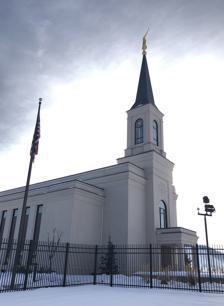
Building: Star Valley Wyoming Temple
Country: United States of America
Year built: 2016
Temple of The Church of Jesus Christ of Latter-day Saints Star Valley Wyoming Temple Star Valley Wyoming Temple Church of Jesus Christ Number 154 Dedication October 30, 2016, by David A. Bednar Site 43.6 acres (17.6 ha) Floor area 18,609 sq ft (1,728.8 m 2 ) Height 123 ft (37 m) Official website • News & images Church chronology ← Fort Collins Colorado Temple Star Valley Wyoming Temple → Hartford Connecticut Temple Additional information Announced October 1, 2011, by Thomas S. Monson Groundbreaking April 25, 2015, by Craig C. Christensen Open house Friday, September 23, 2016-Saturday, October 8, 2016 Current president Kirk Elmo Hathaway Location Afton , Wyoming , United States Geographic coordinates 42°42′44″N 110°55′57″W / 42.7121°N 110.9326°W / 42.7121; -110.9326 Exterior finish Precast concrete panels Baptistries 1 Ordinance rooms 1 (stationary) Sealing rooms 1 ( edit ) The Star Valley Wyoming Temple is a temple of the Church of Jesus Christ of Latter-day Saints in Afton , Wyoming . The intent to build the temple was announced by church president Thomas S. Monson on October 1, 2011. The temple was announced concurrently with the Barranquilla Colombia , Durban South Africa , Kinshasa Democratic Republic of the Congo , and Provo City Center temples. When announced, the total number of temples worldwide increased to 166. When dedicated in 2016, it became the church's 154th operating temple, and the first in Wyoming. This temple was designed using a classical architectural style. A groundbreaking ceremony, to signify the beginning of construction, was held on April 25, 2015, conducted by Craig C. Christensen, of the Presidency of the Seventy . History The temple was announced by Thomas S. Monson on October 1, 2011 . On May 25, 2012, the church announced that the temple would be constructed in Afton, Wyoming east of U.S. highway 89. Craig C. Christensen presided at the temple's groundbreaking on April 25, 2015. Star Valley is in Lincoln County , which has the highest percentage of Latter-day Saints in Wyoming. After construction was completed, a public open house was held from September 23 to October 8, 2016, excluding Sundays. The temple was dedicated by David A. Bednar , of the Quorum of the Twelve Apostles , on October 30, 2016. In 2020, like all others in the church, the Star Valley Wyoming Temple was closed temporarily in response to the COVID-19 pandemic . Design and architecture The building has a classical architectural style, inspired by the Star Valley Tabernacle, a historic building dedicated in 1909 and still stands in Afton. Designed by David Hunter, the temple's architecture reflects both the cultural heritage of the Star Valley region and its spiritual significance to the church. The temple is on a 43.6-acre plot, and its landscaping features grass, numerous trees, shrubs, and flowers. These elements are designed to provide a tranquil setting that enhances the sacred atmosphere of the site. The temple has a single attached end spire with a statue of the angel Moroni . The structure was constructed with precast concrete panels. The exterior has the blue spire and art glass windows depicting fireweed, a local wildflower found in the Wyoming mountains. The interior has decorative paintings which use Victorian era motifs. The temple also includes a stained glass window rescued from a Presbyterian church in New York. The temple has a baptistry , celestial room , and sealing room , each designed for ceremonial use. The design uses elements representing the heritage of the Star Valley region, providing meaning to the temple's appearance and function. Symbolism is important to church members and includes the use of fireweed, a local flower found in the Wyoming mountains, in the exterior art glass windows. Temple presidents The church's temples are directed by a temple president and matron, each serving for a term of three years. The president and matron oversee the administration of temple operations and provide guidance and training for both temple patrons and staff. The first president and matron, serving from 2016 to 2019, McKell W Allred Glenae D. Allred. As of 2024, the temple’s president and matron are Kirk E. Hathaway and Sheree D. Hathaway. Admittance Following completion of construction, the church announced the public open house that was held from September 23-October 8, 2016 (excluding Sundays). The temple was dedicated by David A. Bednar on October 30, 2016, in three sessions. Like all the church's temples, it is not used for Sunday worship services. To members of the church, temples are regarded as sacred houses of the Lord. Once dedicated, only church members with a current temple recommend can enter for worship. See also LDS Church portal Wyoming portal Star Valley Casper Cody Temples in Wyoming ( edit ) Temples in Wyoming = Operating = Under construction = Announced = Temporarily Closed List of temples of The Church of Jesus Christ of Latter-day Saints List of temples of The Church of Jesus Christ of Latter-day Saints by geographic region Comparison of temples of The Church of Jesus Christ of Latter-day Saints Temple architecture (Latter-day Saints) The Church of Jesus Christ of Latter-day Saints in Wyoming References